History of water supply and sanitation

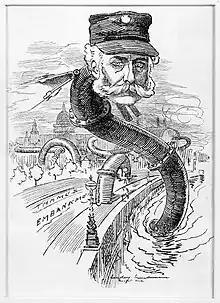
Bazalgette as the "Sewer Snake", "Punch", 1883

In the 16th century, Sir John Harington invented a flush toilet as a device for Queen Elizabeth I (his godmother) that released wastes into cesspools.